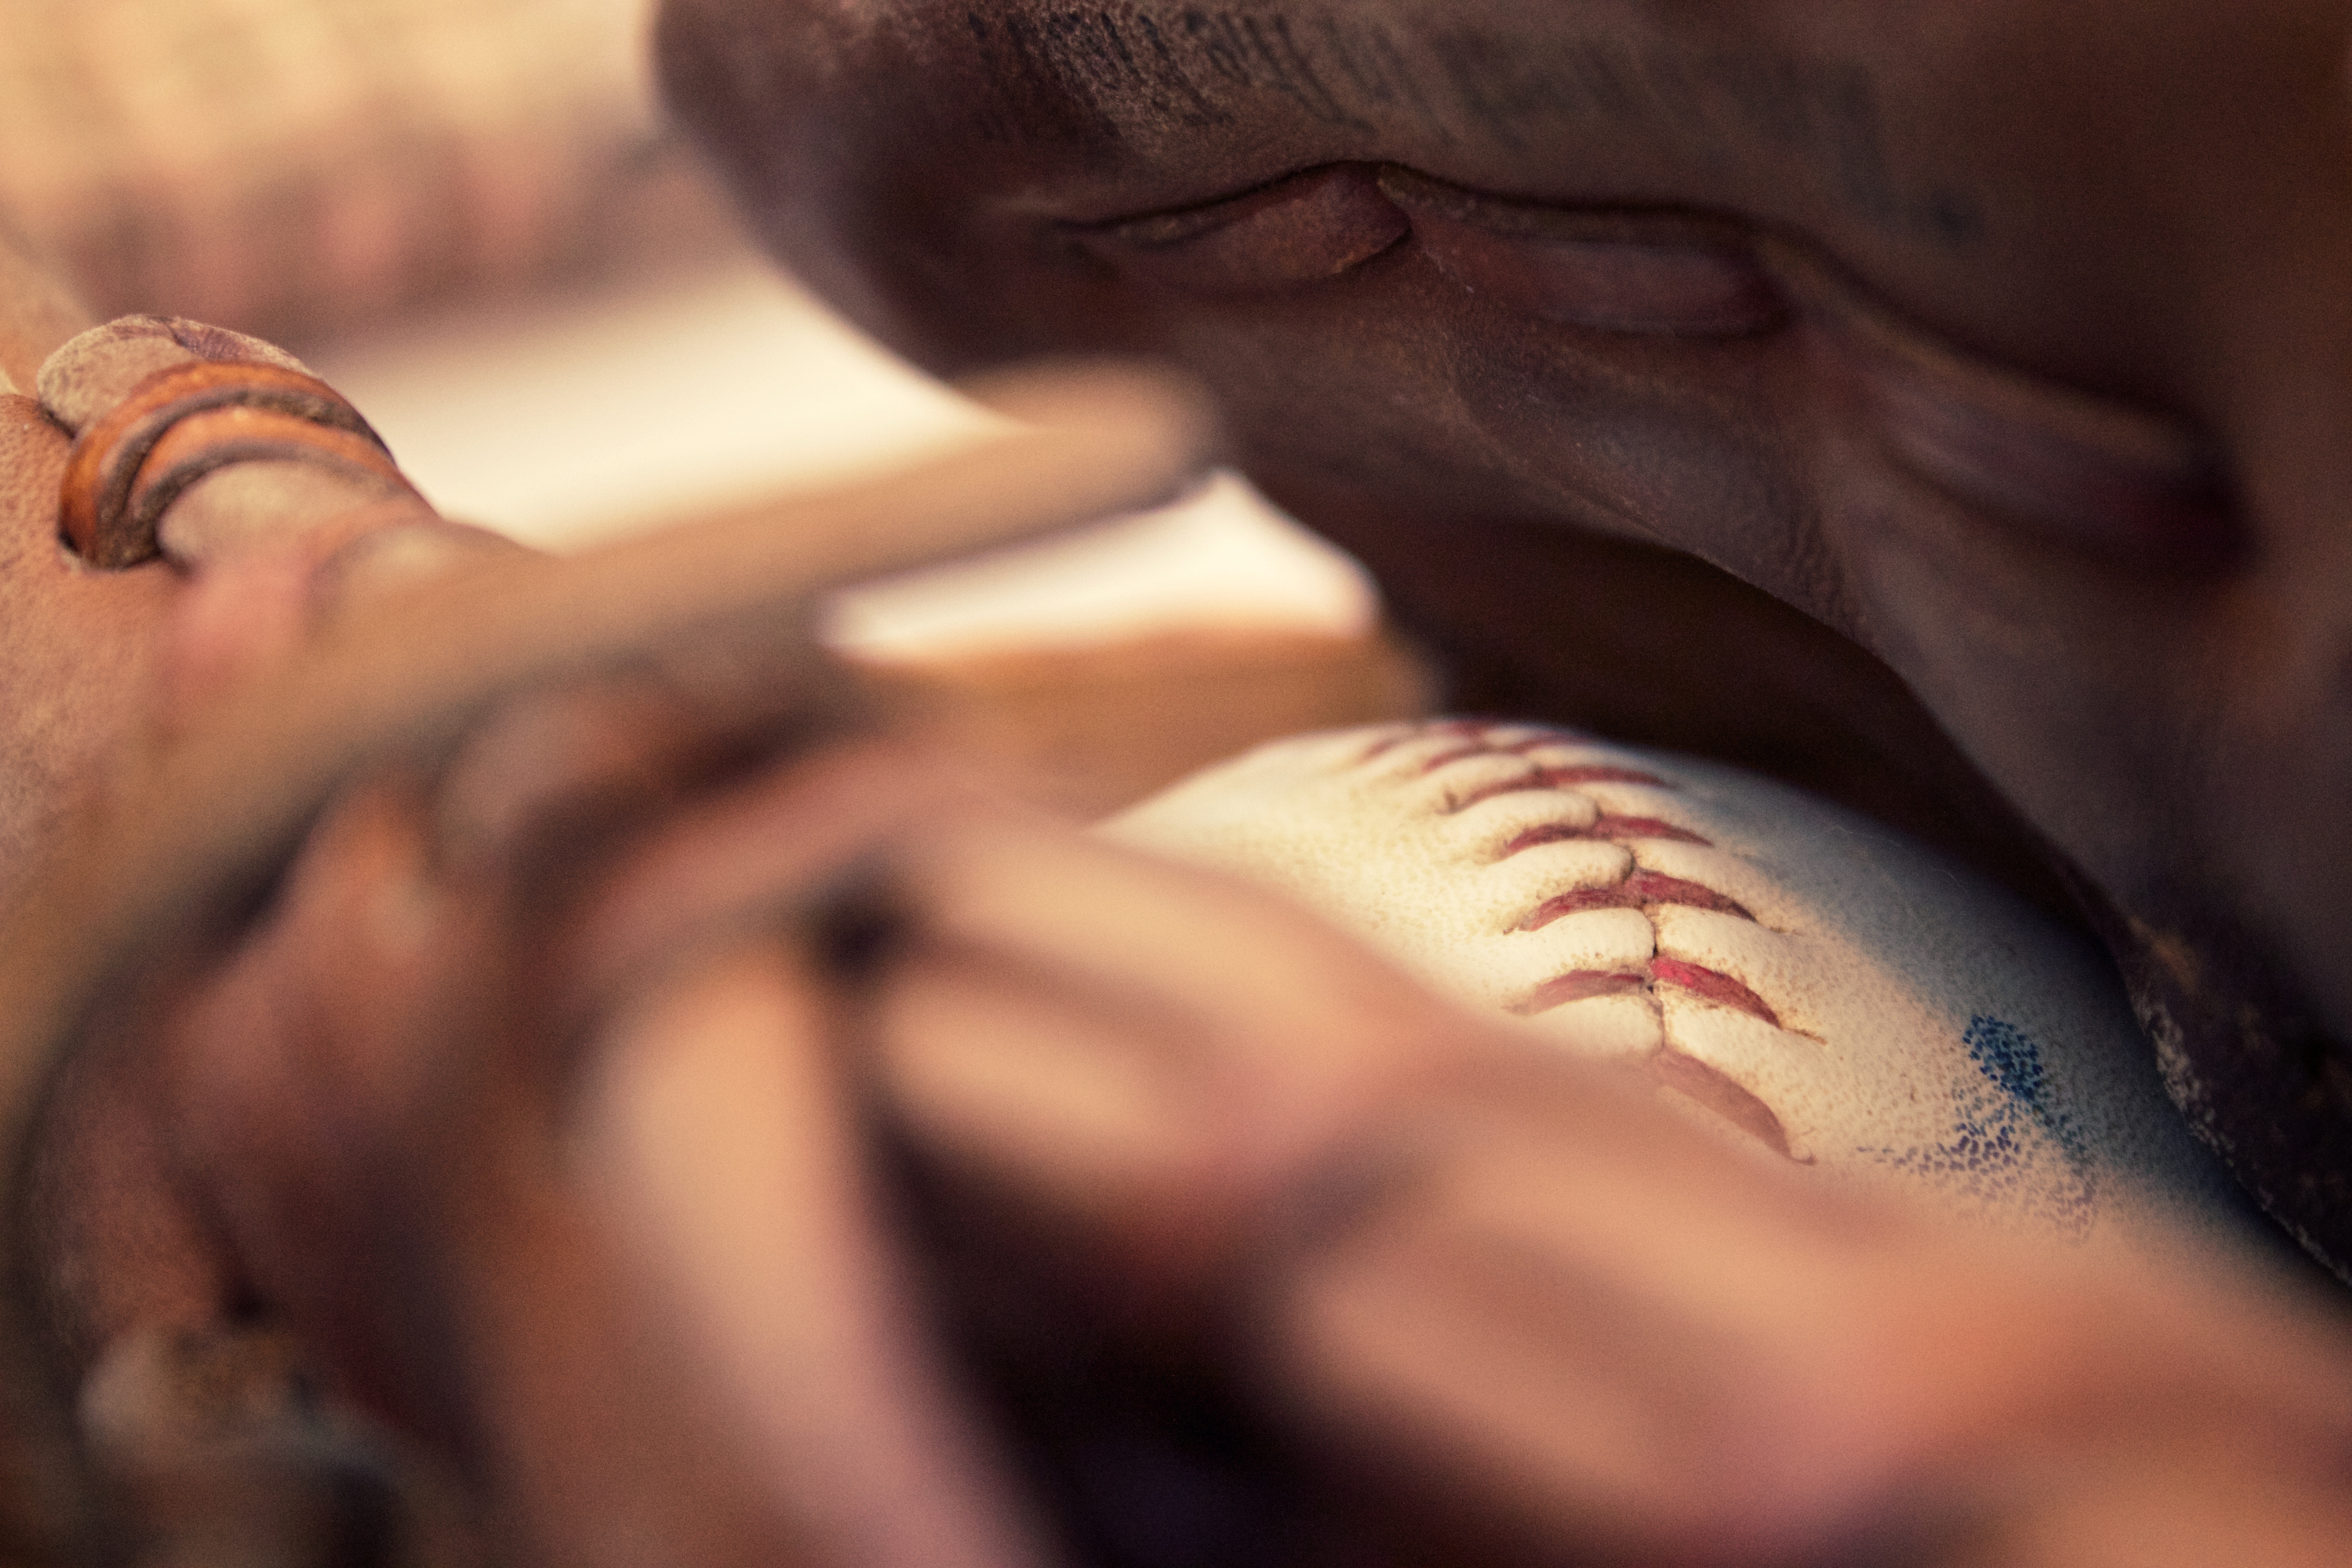
hand, man, person, wood, baseball, sport, male, leg, child, arm, muscle, mouth, chest, close up, human body, face, temple, infant, eye, head, skin, beauty, organ, interaction, abdomen, catcher, sense, baseball glove, baseball mitt, playball